Rory Sloane

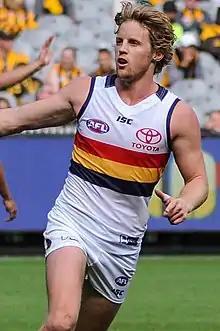
Sloane playing for Adelaide in 2017

Rory Brandon Sloane (born 17 March 1990) is a former professional Australian rules footballer who played for the Adelaide Football Club in the Australian Football League (AFL). Sloane is a dual Malcolm Blight Medallist, was selected in the All-Australian team in 2016, and won a Showdown Medal in 2017. Sloane served as Adelaide co-captain in 2019 and its sole captain from 2020 to 2022.